Tala tank

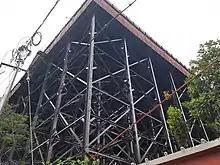
Steel columns supporting the tank

Tala Tank is claimed to be the largest overhead reservoir in the world was constructed on the 250-year-old Barrackpore Trunk Road. It is a square, high, wide and deep structure, that has a floor area of . It is made of Burmese teak wood and steel of the same quality that was used in RMS "Titanic". Because the soil's bearing capacity is limited due to silt below Kolkata, the tank was built upon a monolithic concrete bed weighing 26 thousand tonnes. The structure's piling uses logs with fragmented bricks (or ""Jhama Khoa"" in Bangla). The 288–295, columns, which are embedded on a plinth that supports the tank, are made of galvanised steel. This steel structure has 49 four-legged trussed grouped columns, 14 six-legged trussed grouped columns, one nine-legged trussed grouped columns and one seven-legged trussed grouped columns supporting the source and supply pipe. The bottom of the reservoir rests on wooden sleepers above the columns with no bolts or welding. The columns are braced in groups of four but no groups are inter-braced to provide flexibility to the structure and prevent it from vibrating. It has American roofing material, supported with steel beams (resting on steel joists) that helps keep the water cool and clean. The eaves are covered with brass gauze to deny access to birds and insects.The tank is unique; it acts as a balancer. Having a single diameter mild steel riveted water source and a supply pipe that fills the tank during off-peak hours and stores water in four equally sized, isolated chambers and supplies it to the city and other major underground reservoirs according to demand. The water pressure from Tala assists the pumps to fulfil the main line's demand. The chambers were made independent by cross frames to individually facilitate maintenance in each chamber without hampering the water supply. The pipes open into a common compartment, which is fitted with eight penstock gates (two gates for each storage chamber). The total capacity of the tank is . It weighs 36 thousand tonnes empty and 48.5 thousand tonnes when full. The whole tank with the support weighs 44 thousand tonnes while the steel components weigh 8,500 t. Tala Tank can store enough water to satisfy the needs of Kolkata and the adjacent residential-cum-business district Salt Lake City for two days.